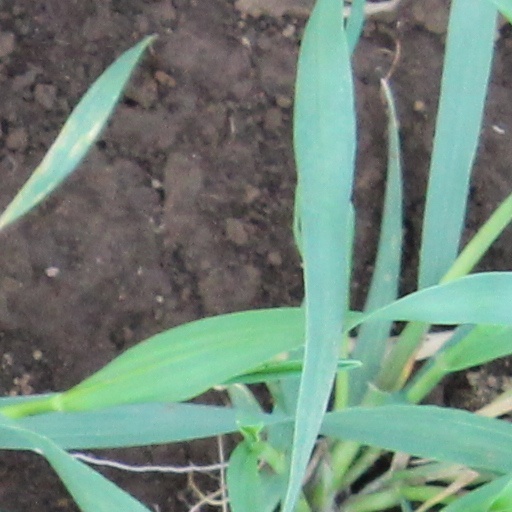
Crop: wheat